Reselets Peak

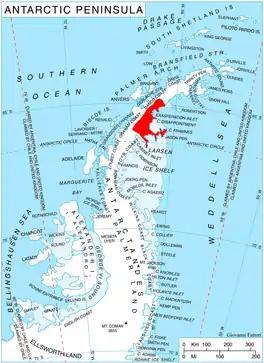
Location of Oscar II Coast on Antarctic Peninsula.

Reselets Peak is the rocky, partly ice-free peak rising to 922 m on Oscar II Coast in Graham Land, and surmounting Brenitsa Glacier to the northwest. The feature is named after the settlement of Reselets in Northern Bulgaria.